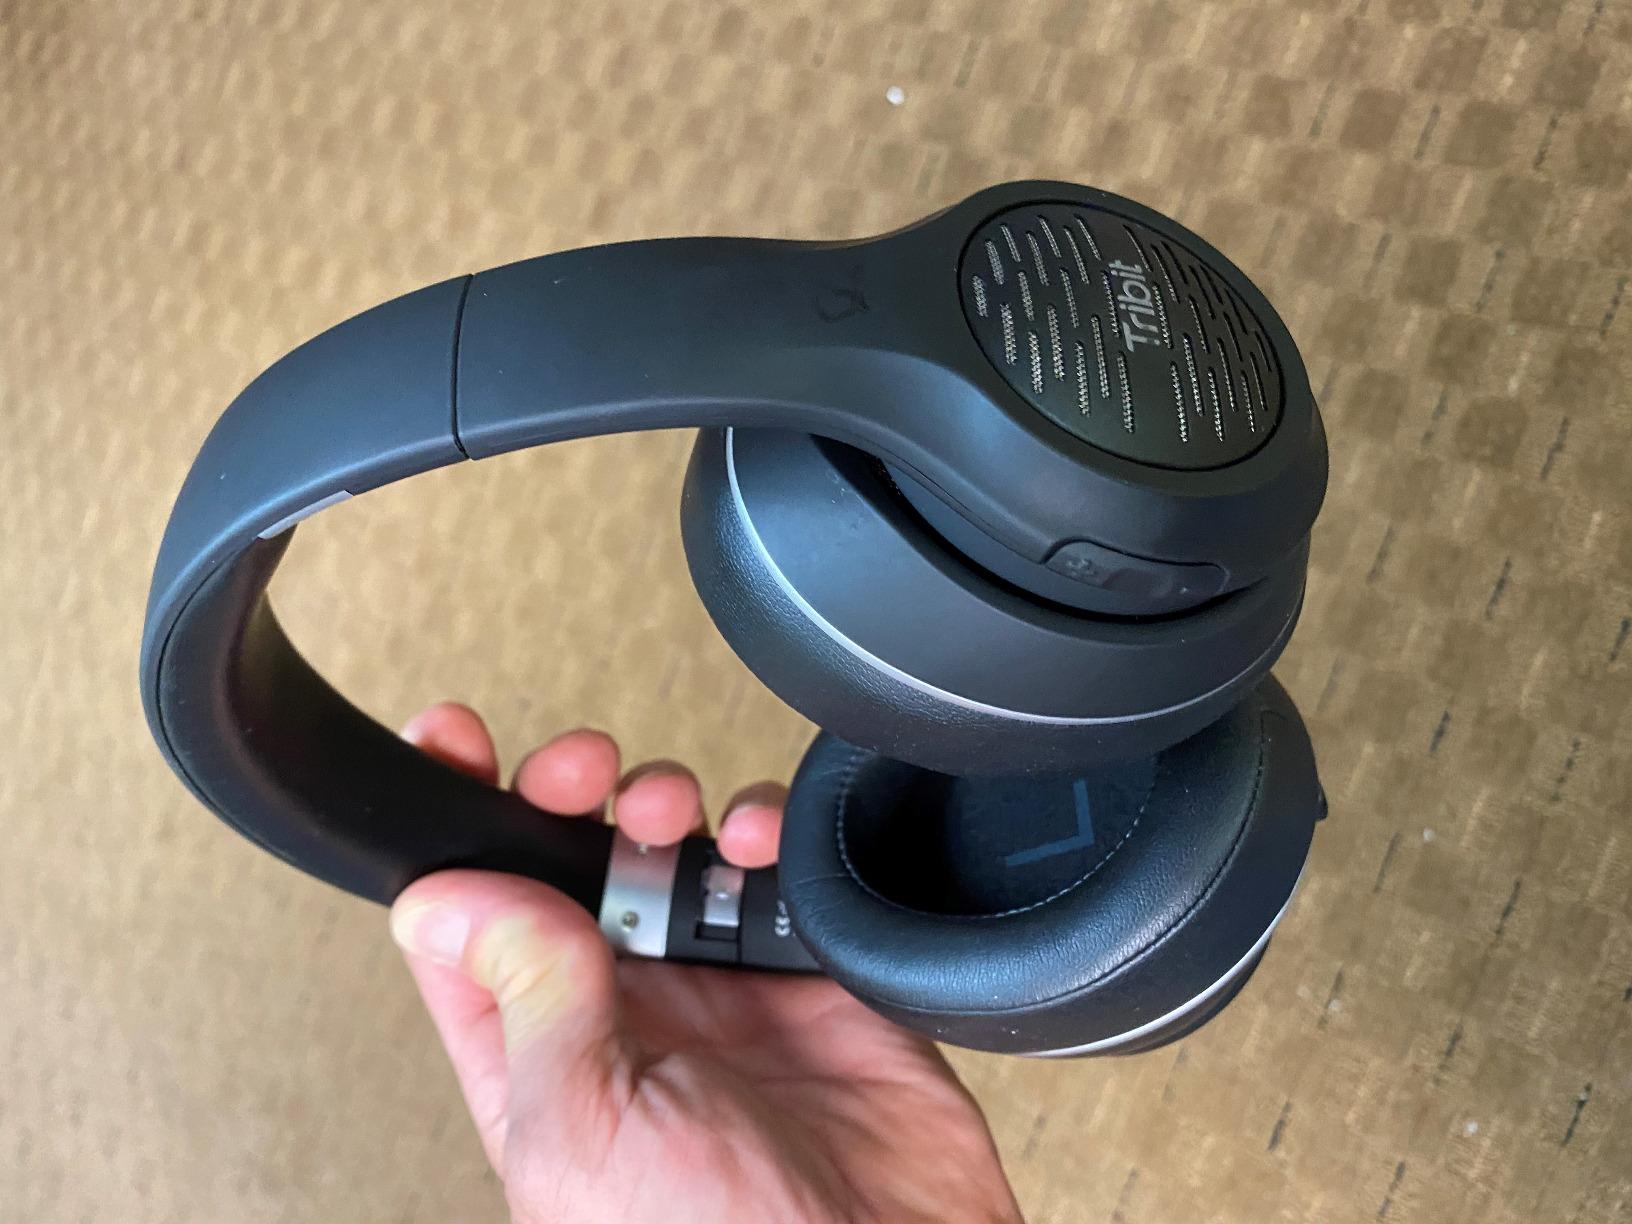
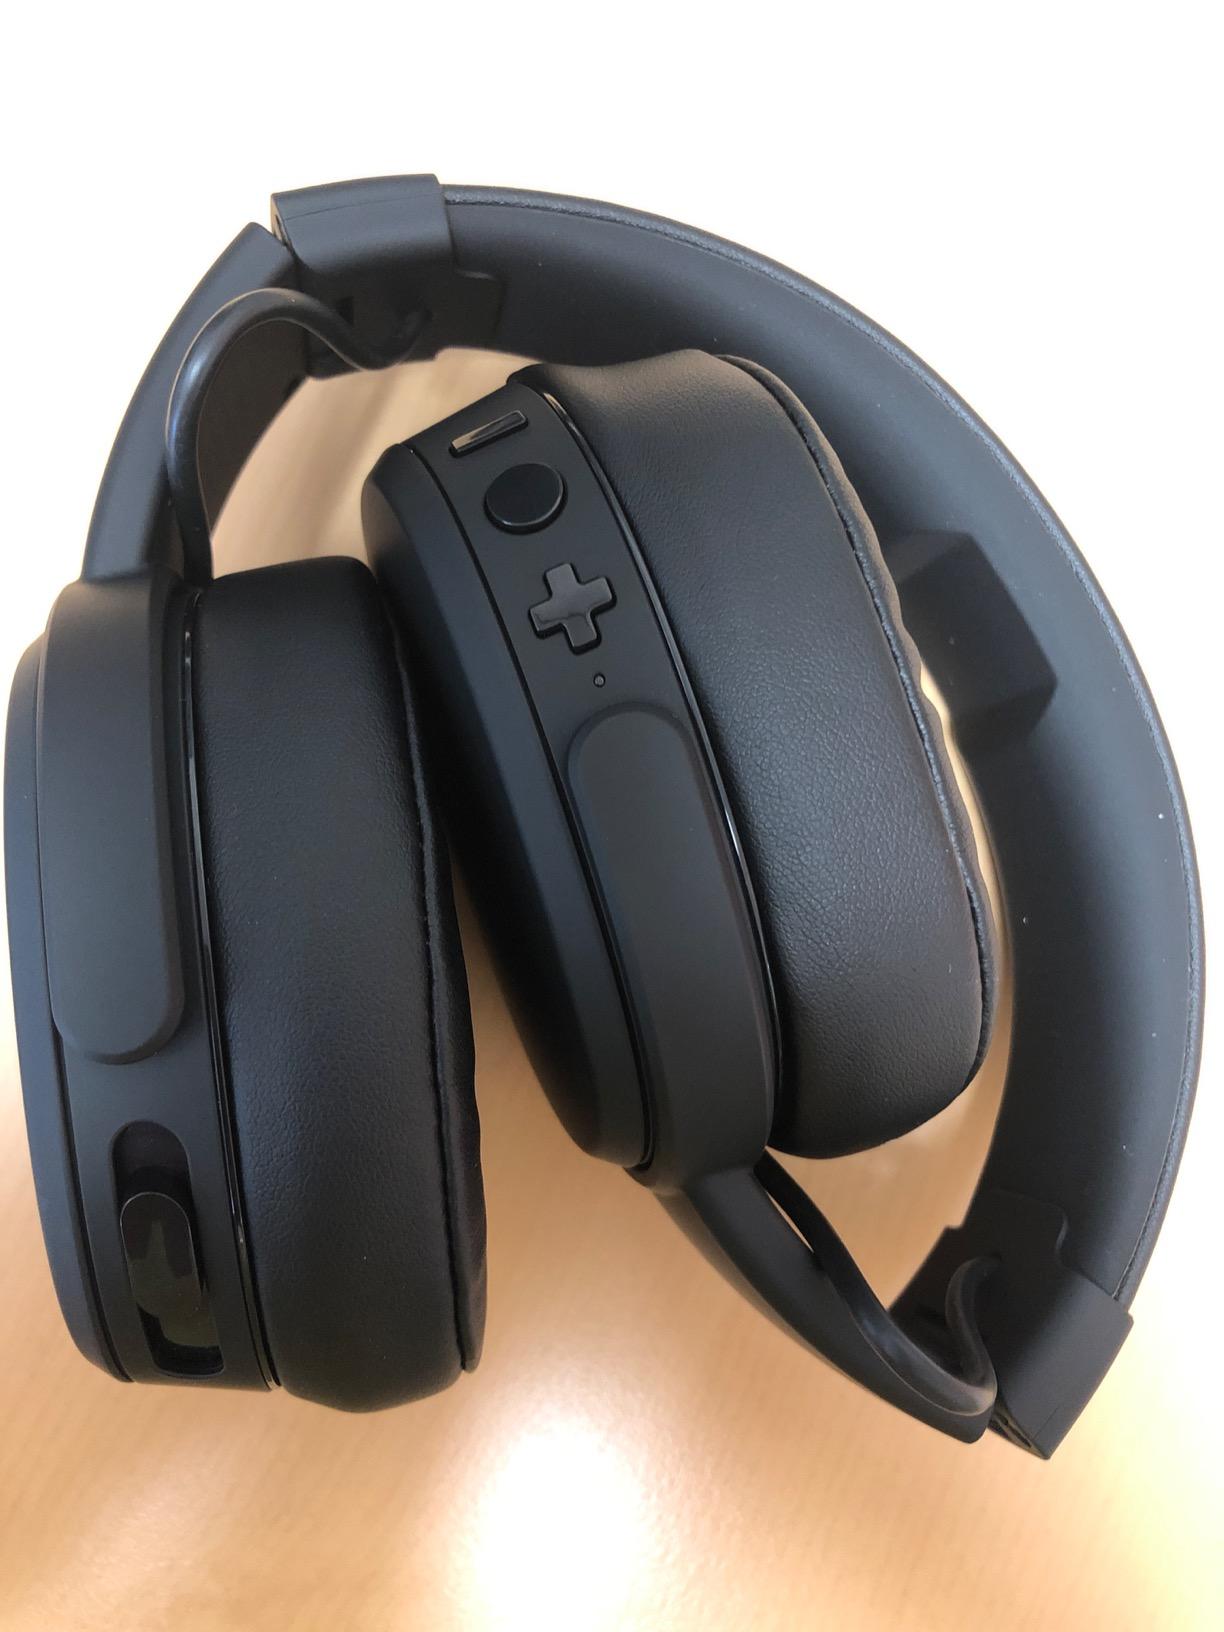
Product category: headphones
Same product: no